Hōchōdō

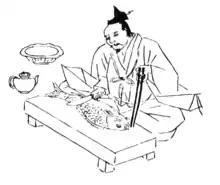
Drawing from circa 1500, in .

It is a Shinto ritual, properly an offering to the gods, and originates in the court cuisine of yūsoku ryōri, dating to the Heian period.